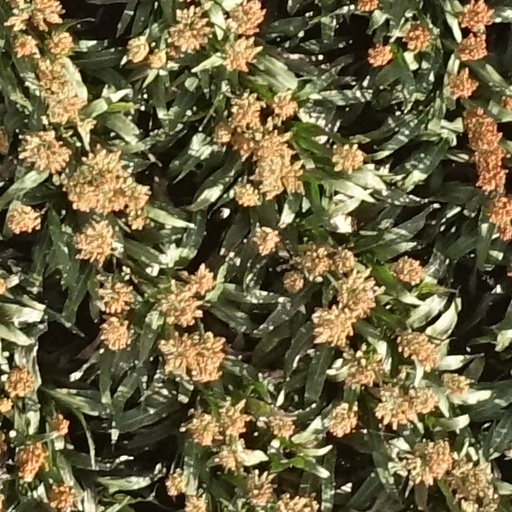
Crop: sorghum